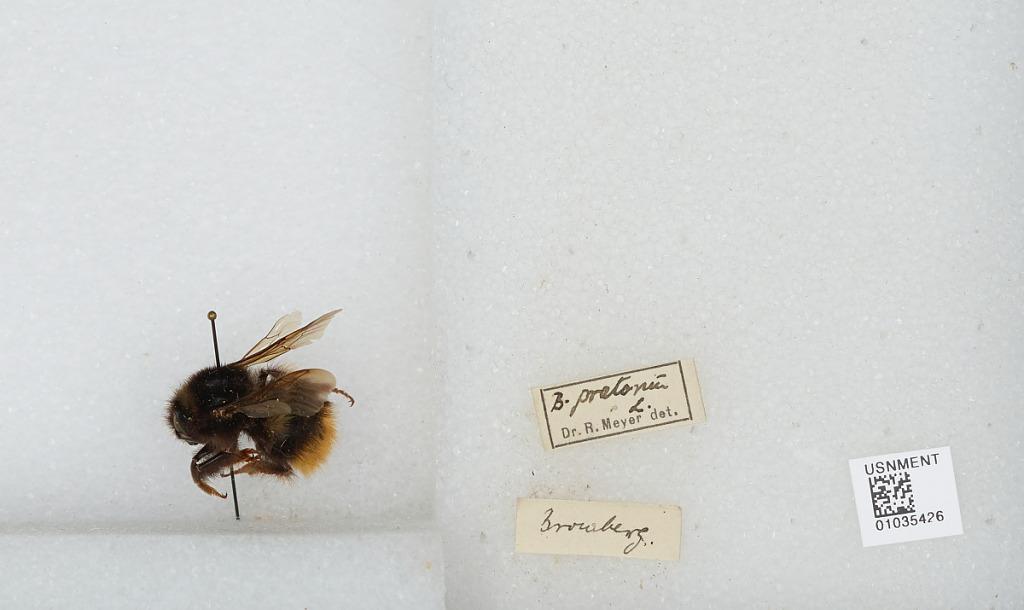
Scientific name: Bombus (Pyrobombus) pratorum (Linnaeus)
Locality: Bromberg
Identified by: Meyer, R.